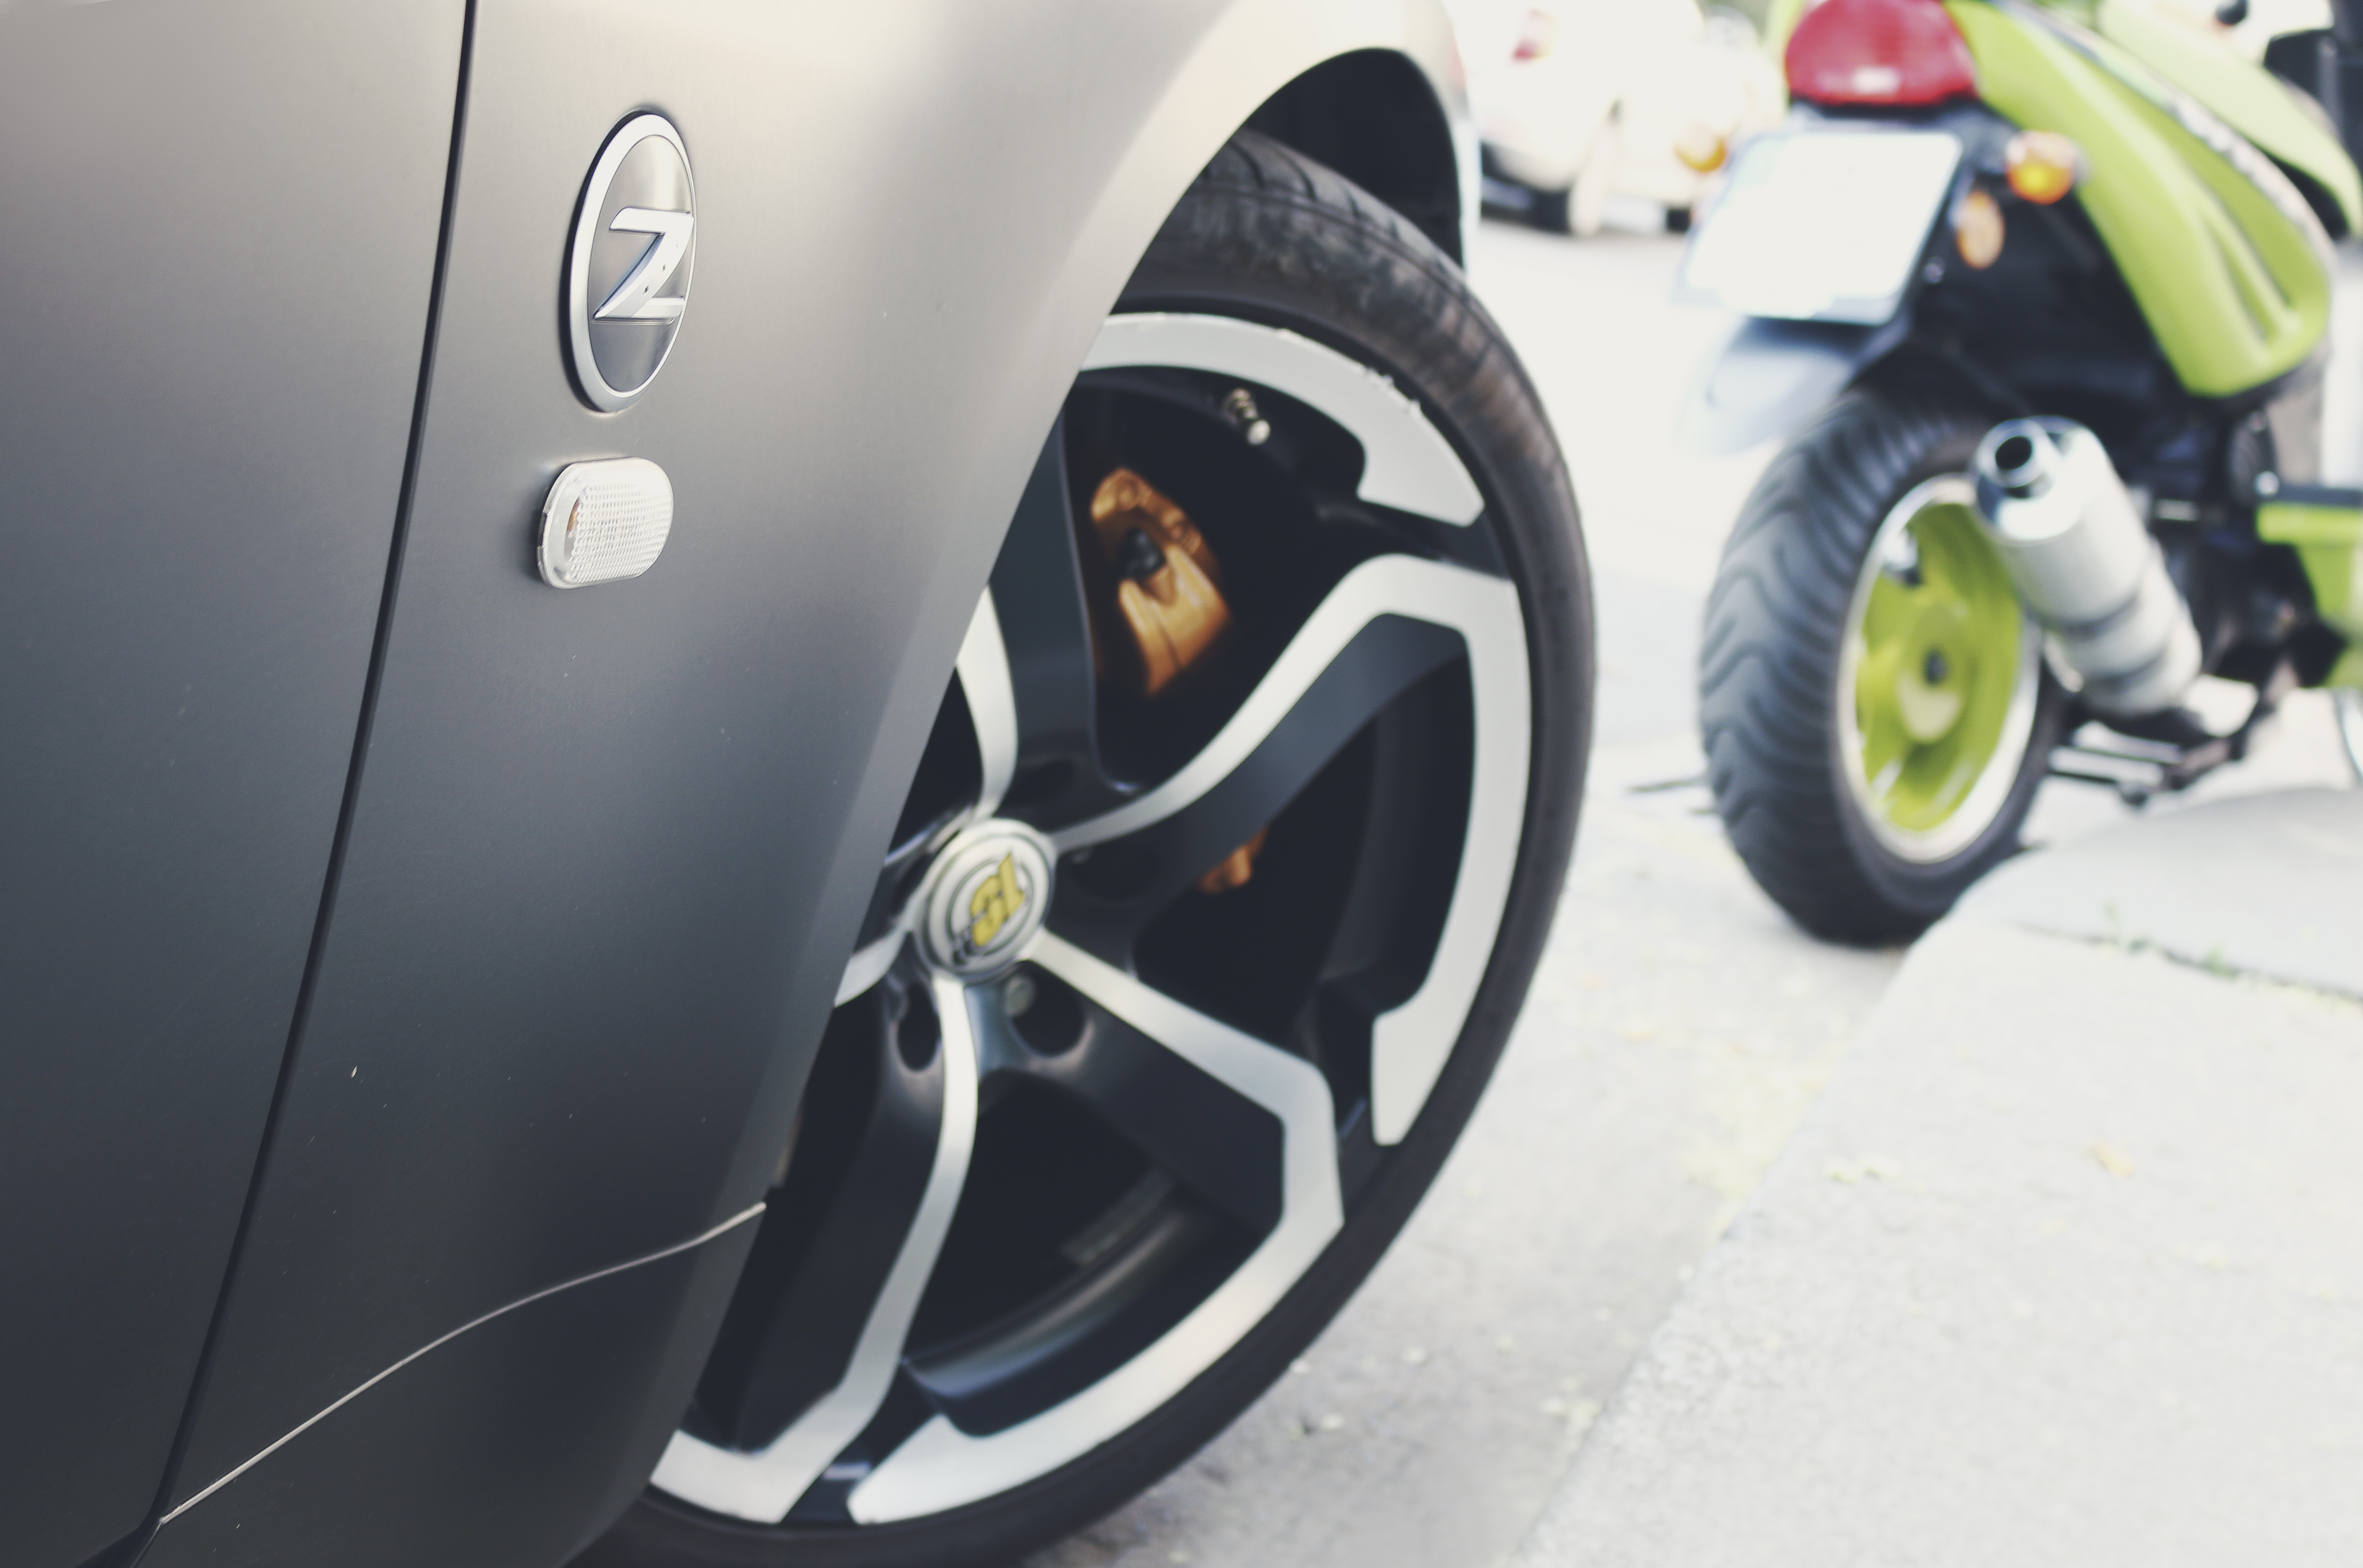
street, car, wheel, vehicle, tire, sports car, bumper, supercar, power, rim, fast, automobile make, automotive exterior, automotive design, automotive tire